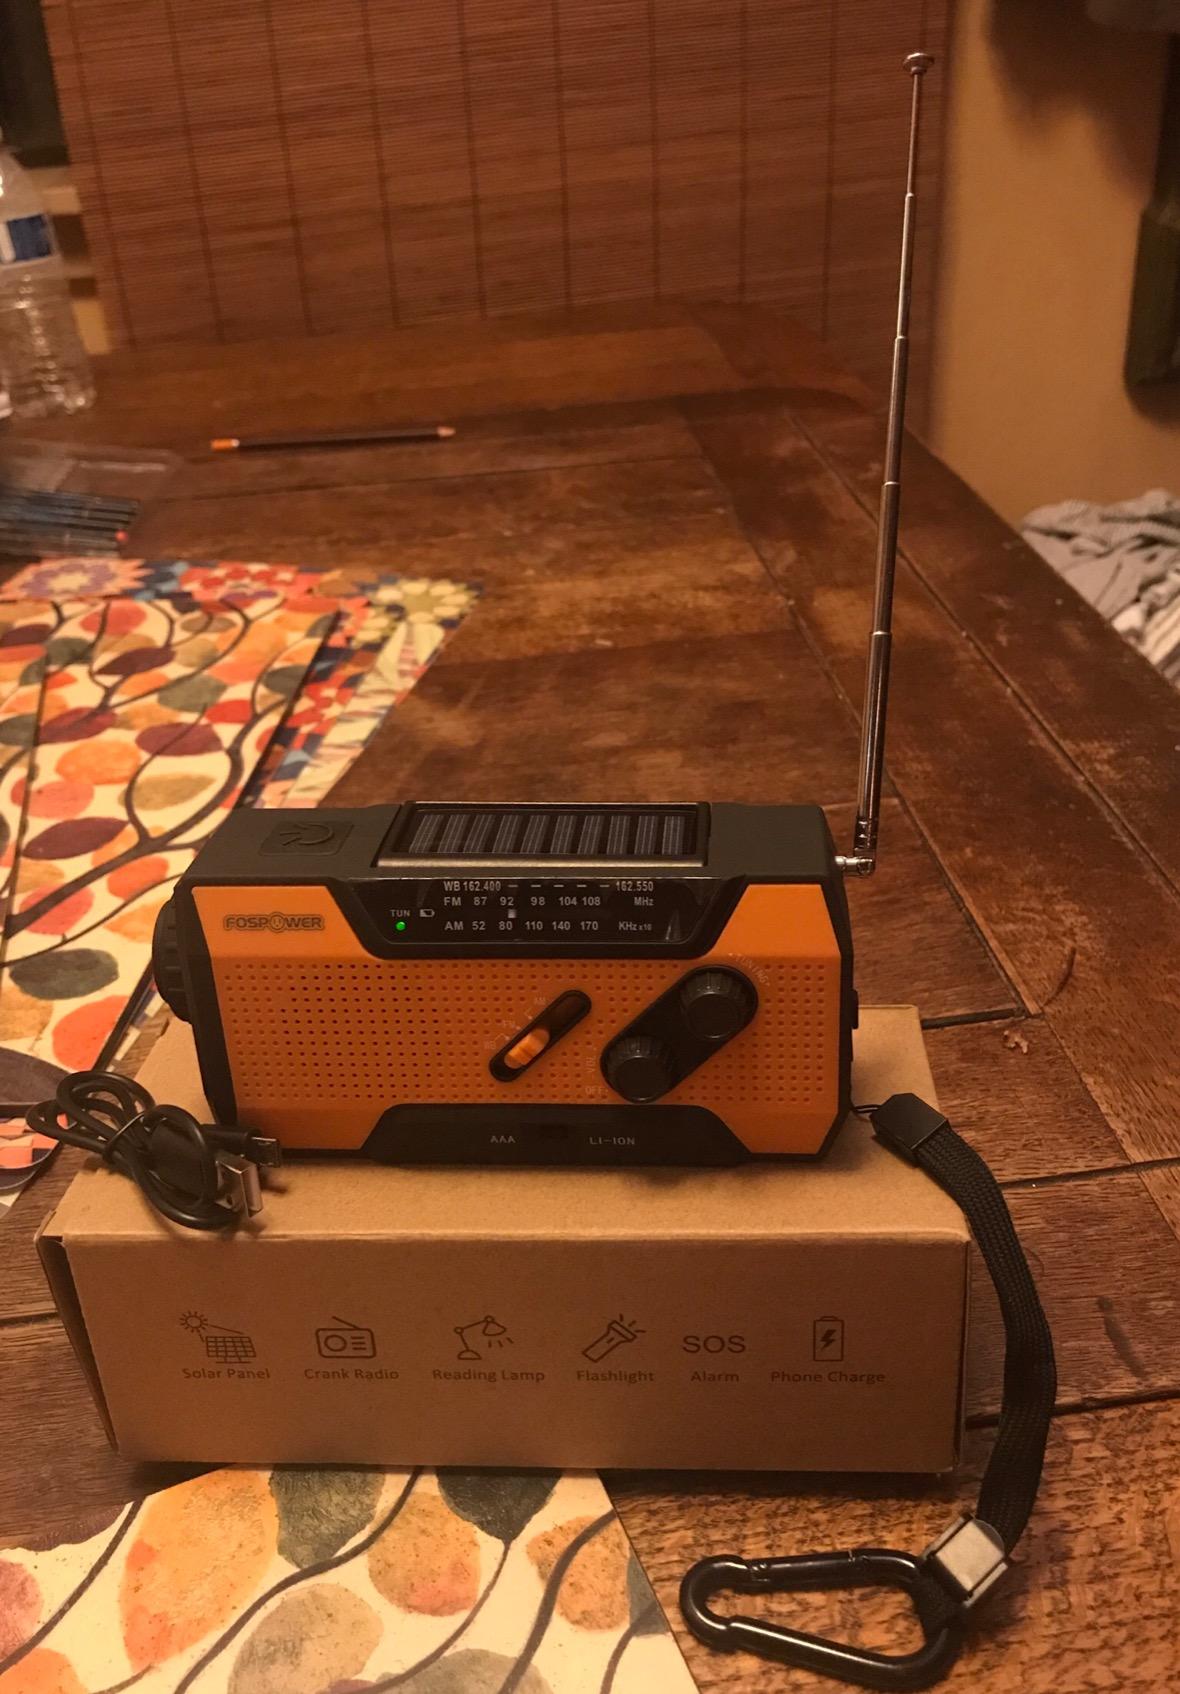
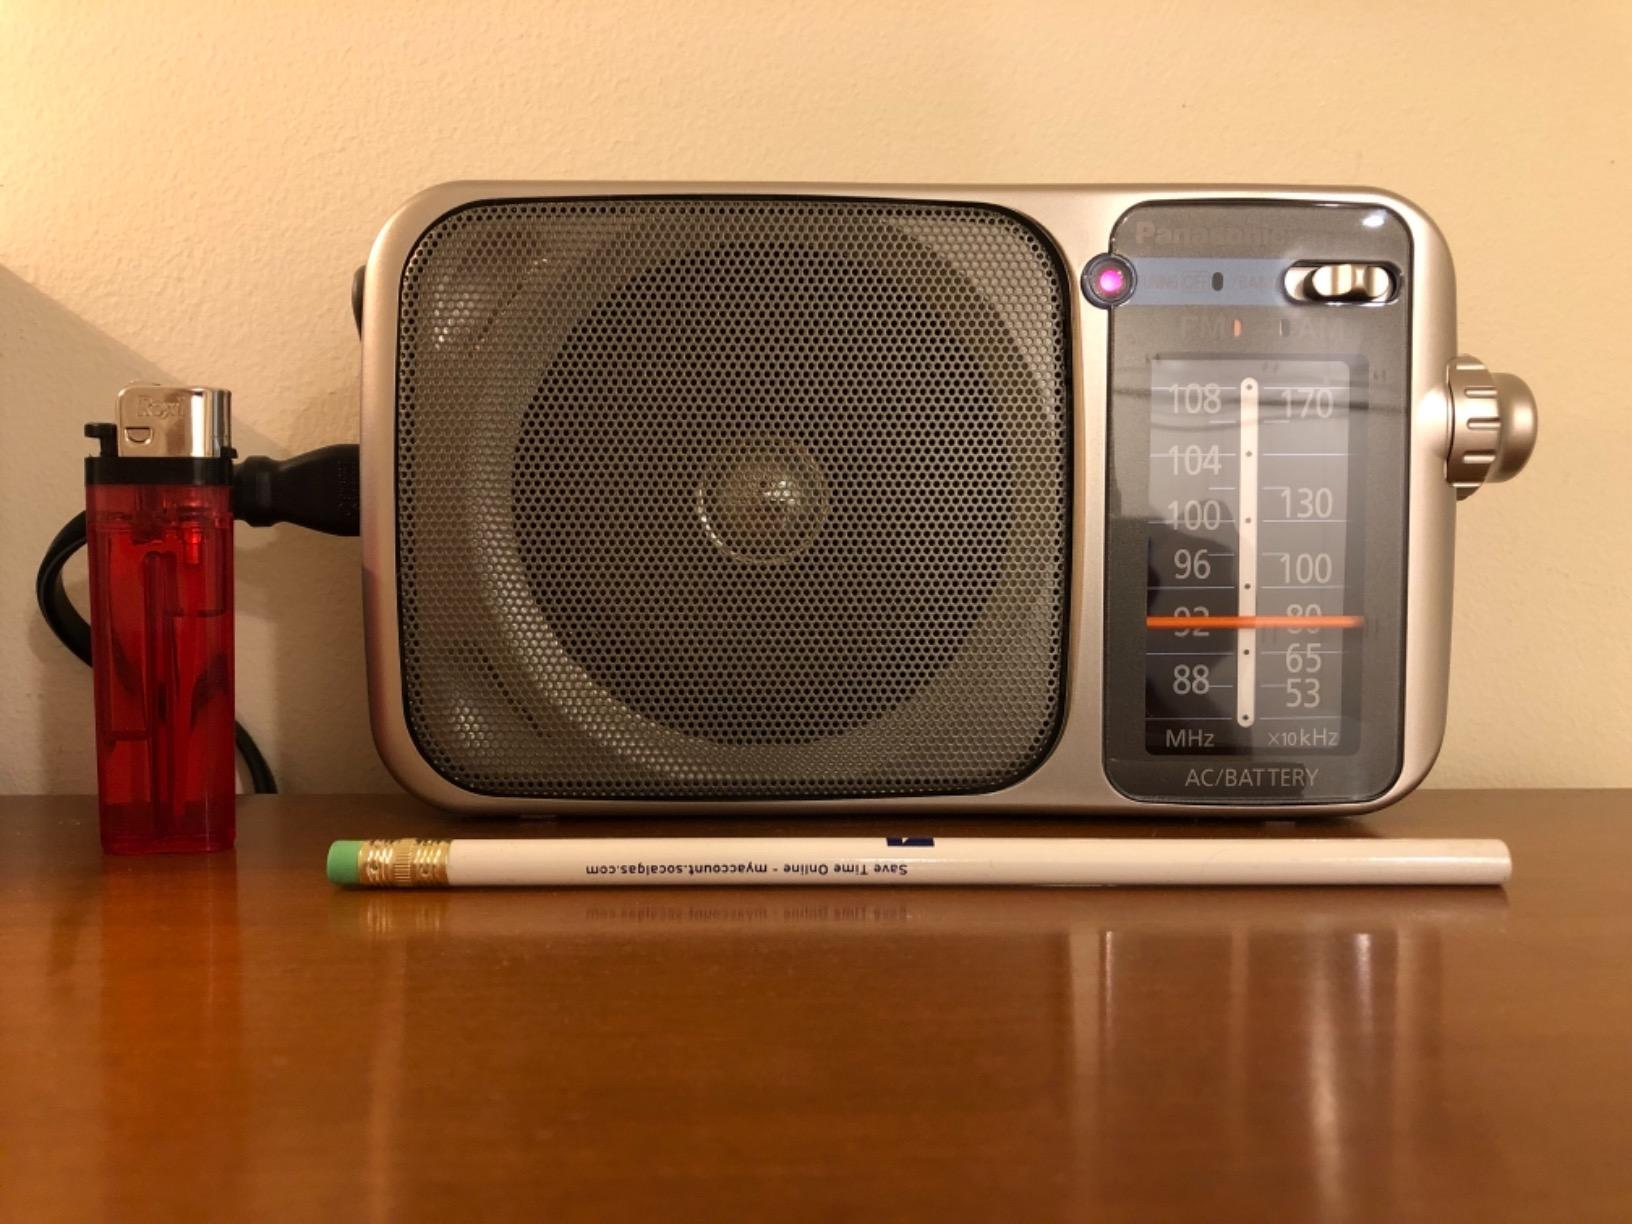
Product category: radio
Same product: no